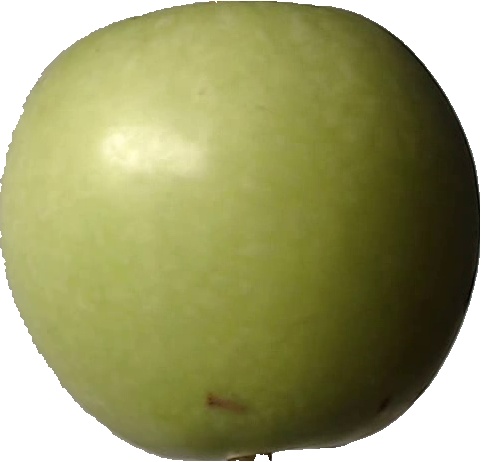
Label: apple_granny_smith_1